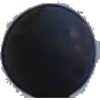
Label: Grape Blue 1